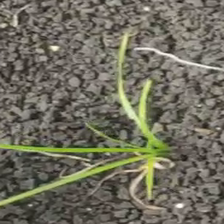
Weed species: Digitaria_SP_(Digitaria Sanguinalis )